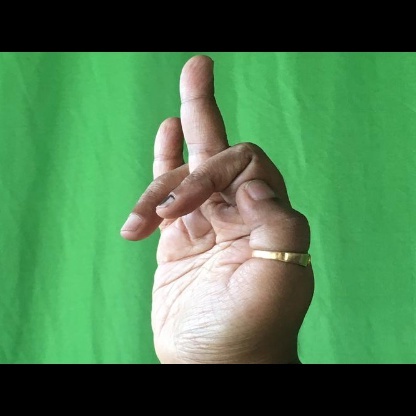
Mudra: Shukatundam